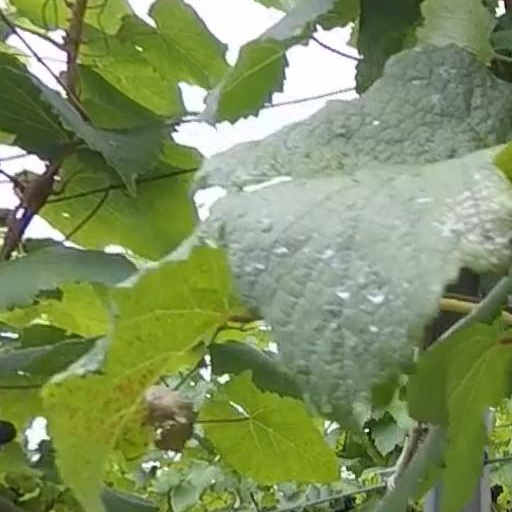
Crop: grape